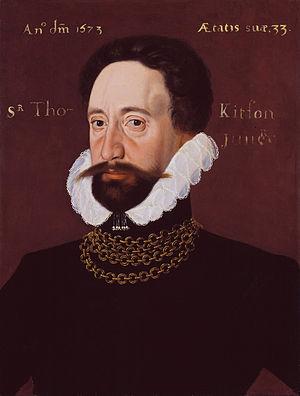
George Gower est un peintre anglais qui devint peintre officiel à la cour de la reine Élisabeth Iʳᵉ en 1581.